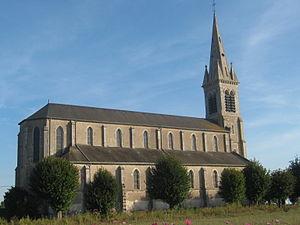
Vue de l'église de Baule.
La Loire à Vélo est le nom d'une véloroute française située dans les départements du Cher, du Loiret, de Loir-et-Cher, d'Indre-et-Loire, de Maine-et-Loire et de la Loire-Atlantique.
Le Val de Loire est inscrit sur la liste du patrimoine mondial de l'Unesco depuis le 30 novembre 2000 sous la référence 933bis. La justification de l'inscription du territoire s'appuie sur plusieurs critères : son patrimoine architectural qui comprend les Châteaux de la Loire, son paysage culturel exceptionnel et ses monuments culturels, témoins de la Renaissance et du siècle des Lumières. La liste comprend à cette date 160 communes réparties dans 2 régions et 4 départements sur une longueur de 280 kilomètres qui s'étend de Sully-sur-Loire à Chalonnes.
Baule est une commune française située dans le département du Loiret en région Centre-Val de Loire.